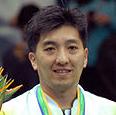
Age: 25